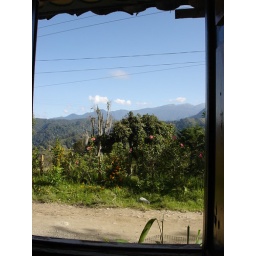
View from guest house window in Salento